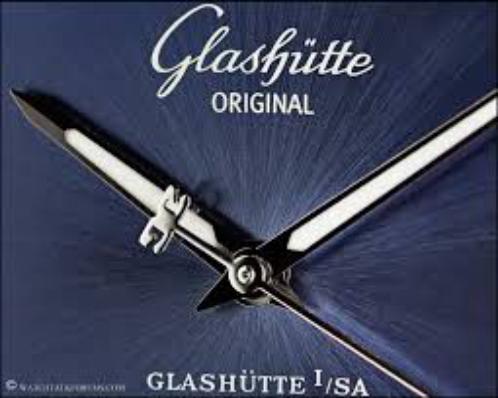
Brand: glashutte original
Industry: Electronic